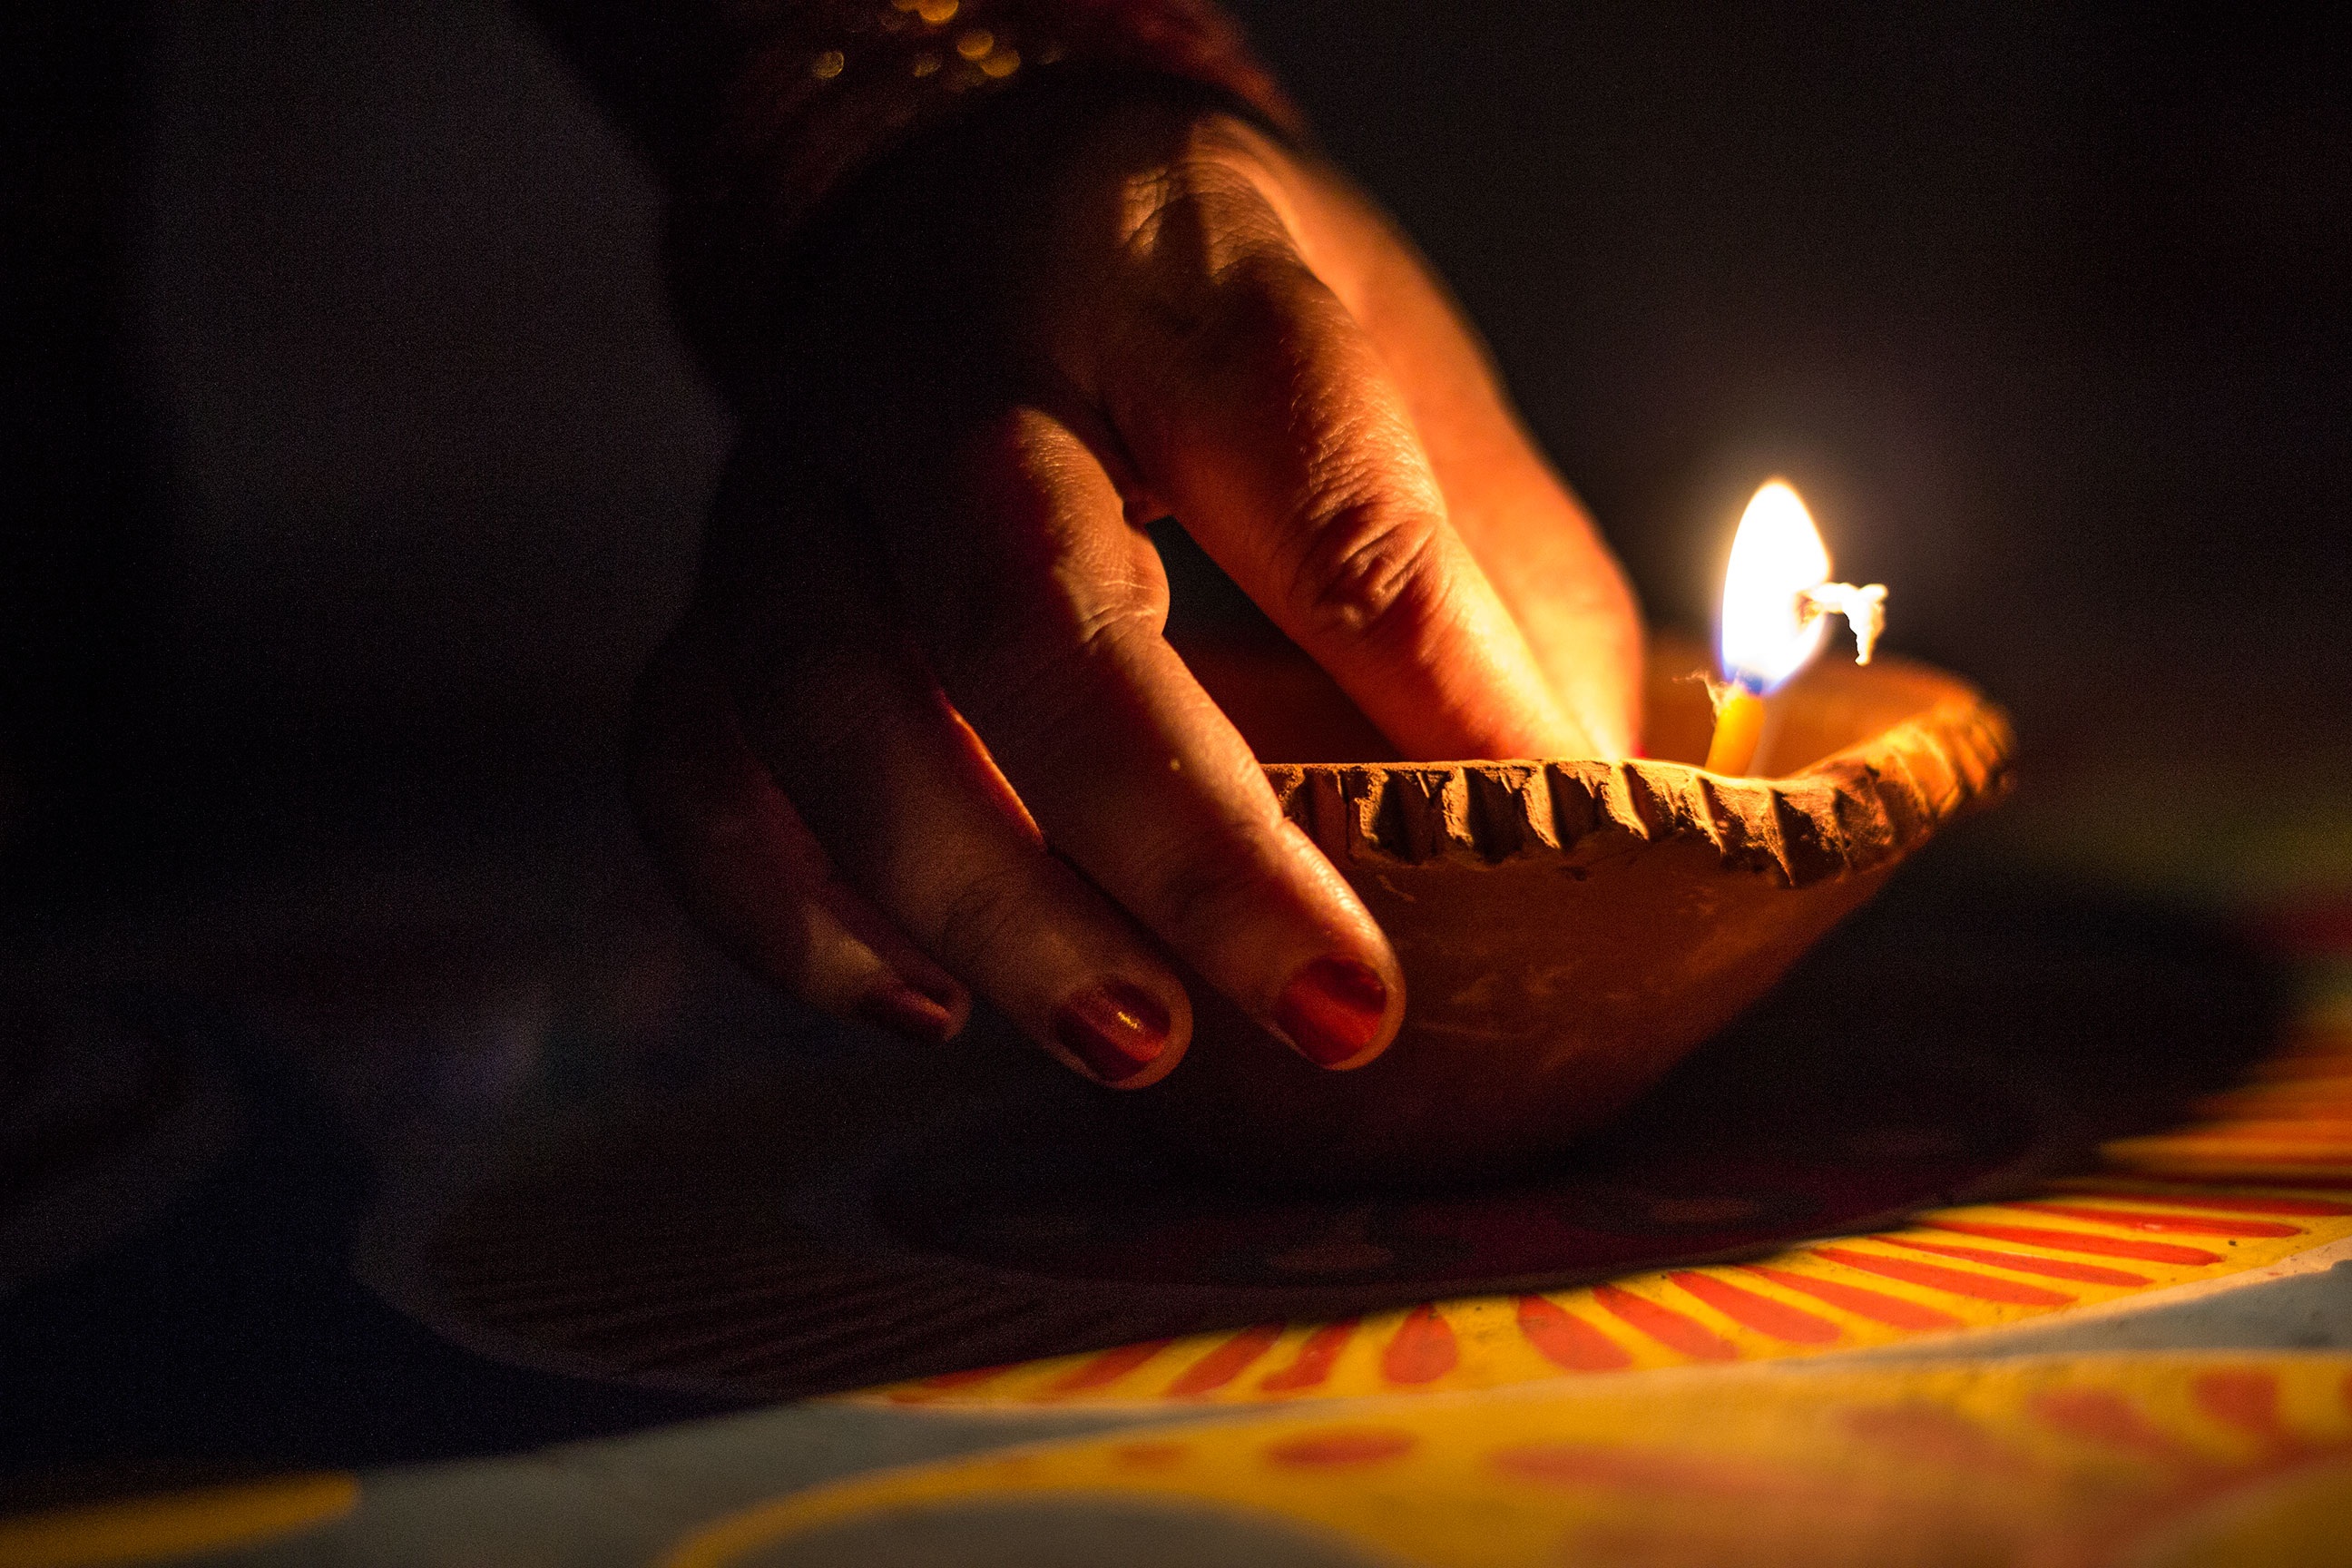
hand, light, bokeh, night, dark, celebration, decoration, color, flame, glow, darkness, lamp, black, festive, design, bright, deep, india, shiny, dia, diwali, deepavali, light effect, bengal, hurricane lamp, dark and light, holiday background, festive background, dya, alpana, alpona, celebration background, hurry lamp, hurrylamp, kalipuja